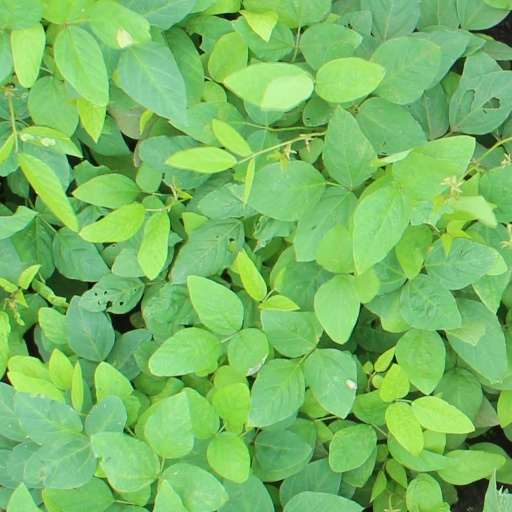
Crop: soybean